Alto Paraíso de Goiás

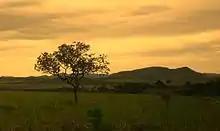
Sunset in Alto Paraíso

The best season for tourism in the Chapada dos Veadeiros region is the drought period of the cerrado in Goiás, between May and September of each year. During the rainy season, especially between October and March, it is advisable that tourists consult local hotel or inn owners and tourist guides about rain on the river head of some waterfalls, mainly on Vale da Lua.